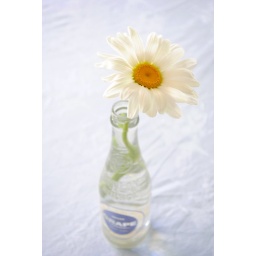
daisy in a soda bottle